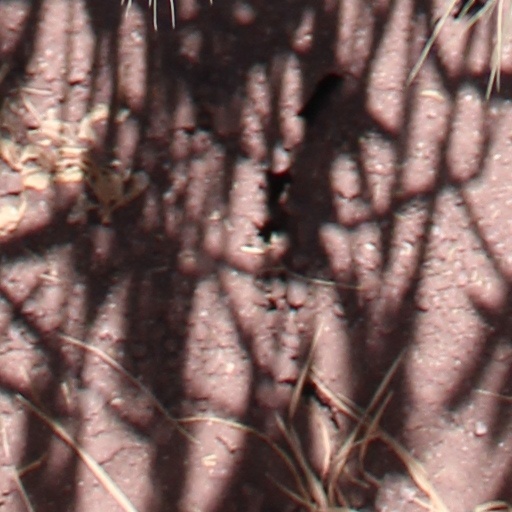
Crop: wheat